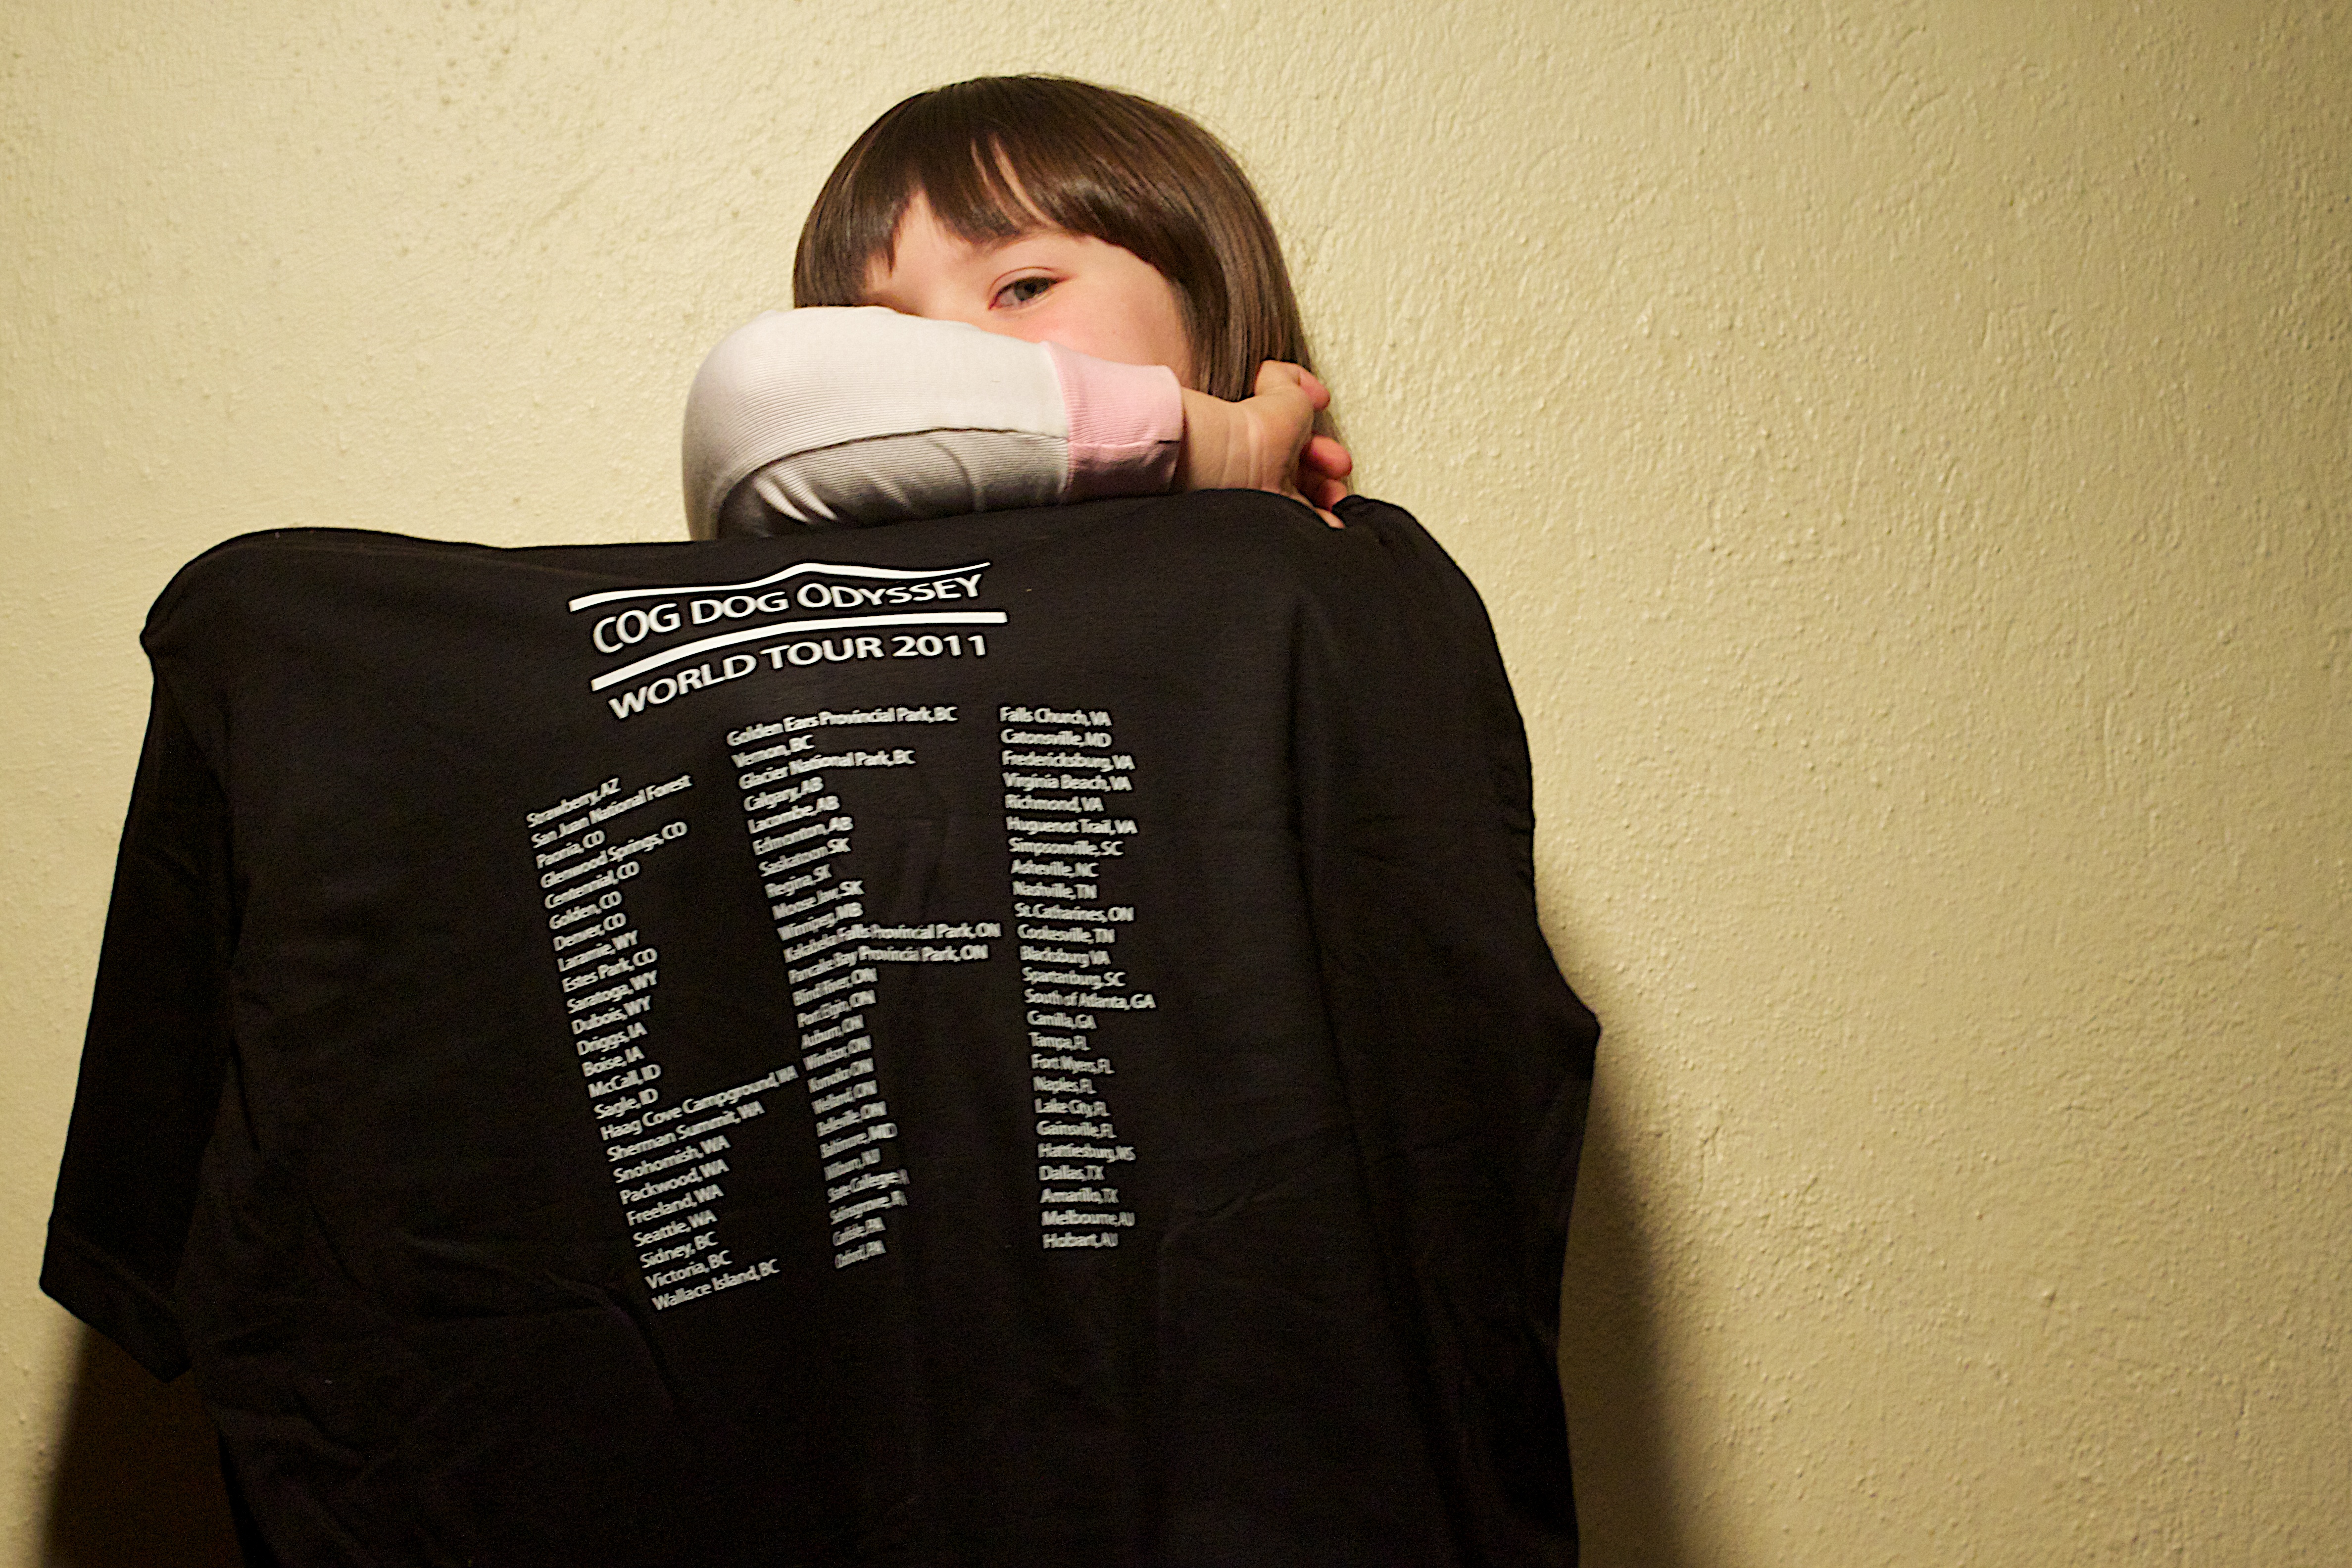
clothing, black, outerwear, brand, odyssey, emotion, interaction, t shirt